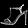
Label: Sandal